Aculco

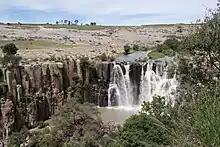
Concepción waterfall.

The municipality of Aculco has a geographical extent of . That represents 2.18% of Mexico State, of which it is a part of. Aculco borders Polotitlán in the north, Querétaro in the south, and Acambay and Timilpan in the south. It is approximately 100 kilometers away from or over 1 hour from Toluca, Toluca.